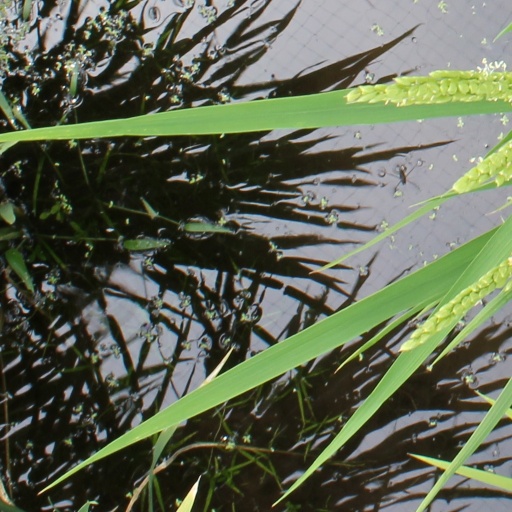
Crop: rice